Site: brandenburg
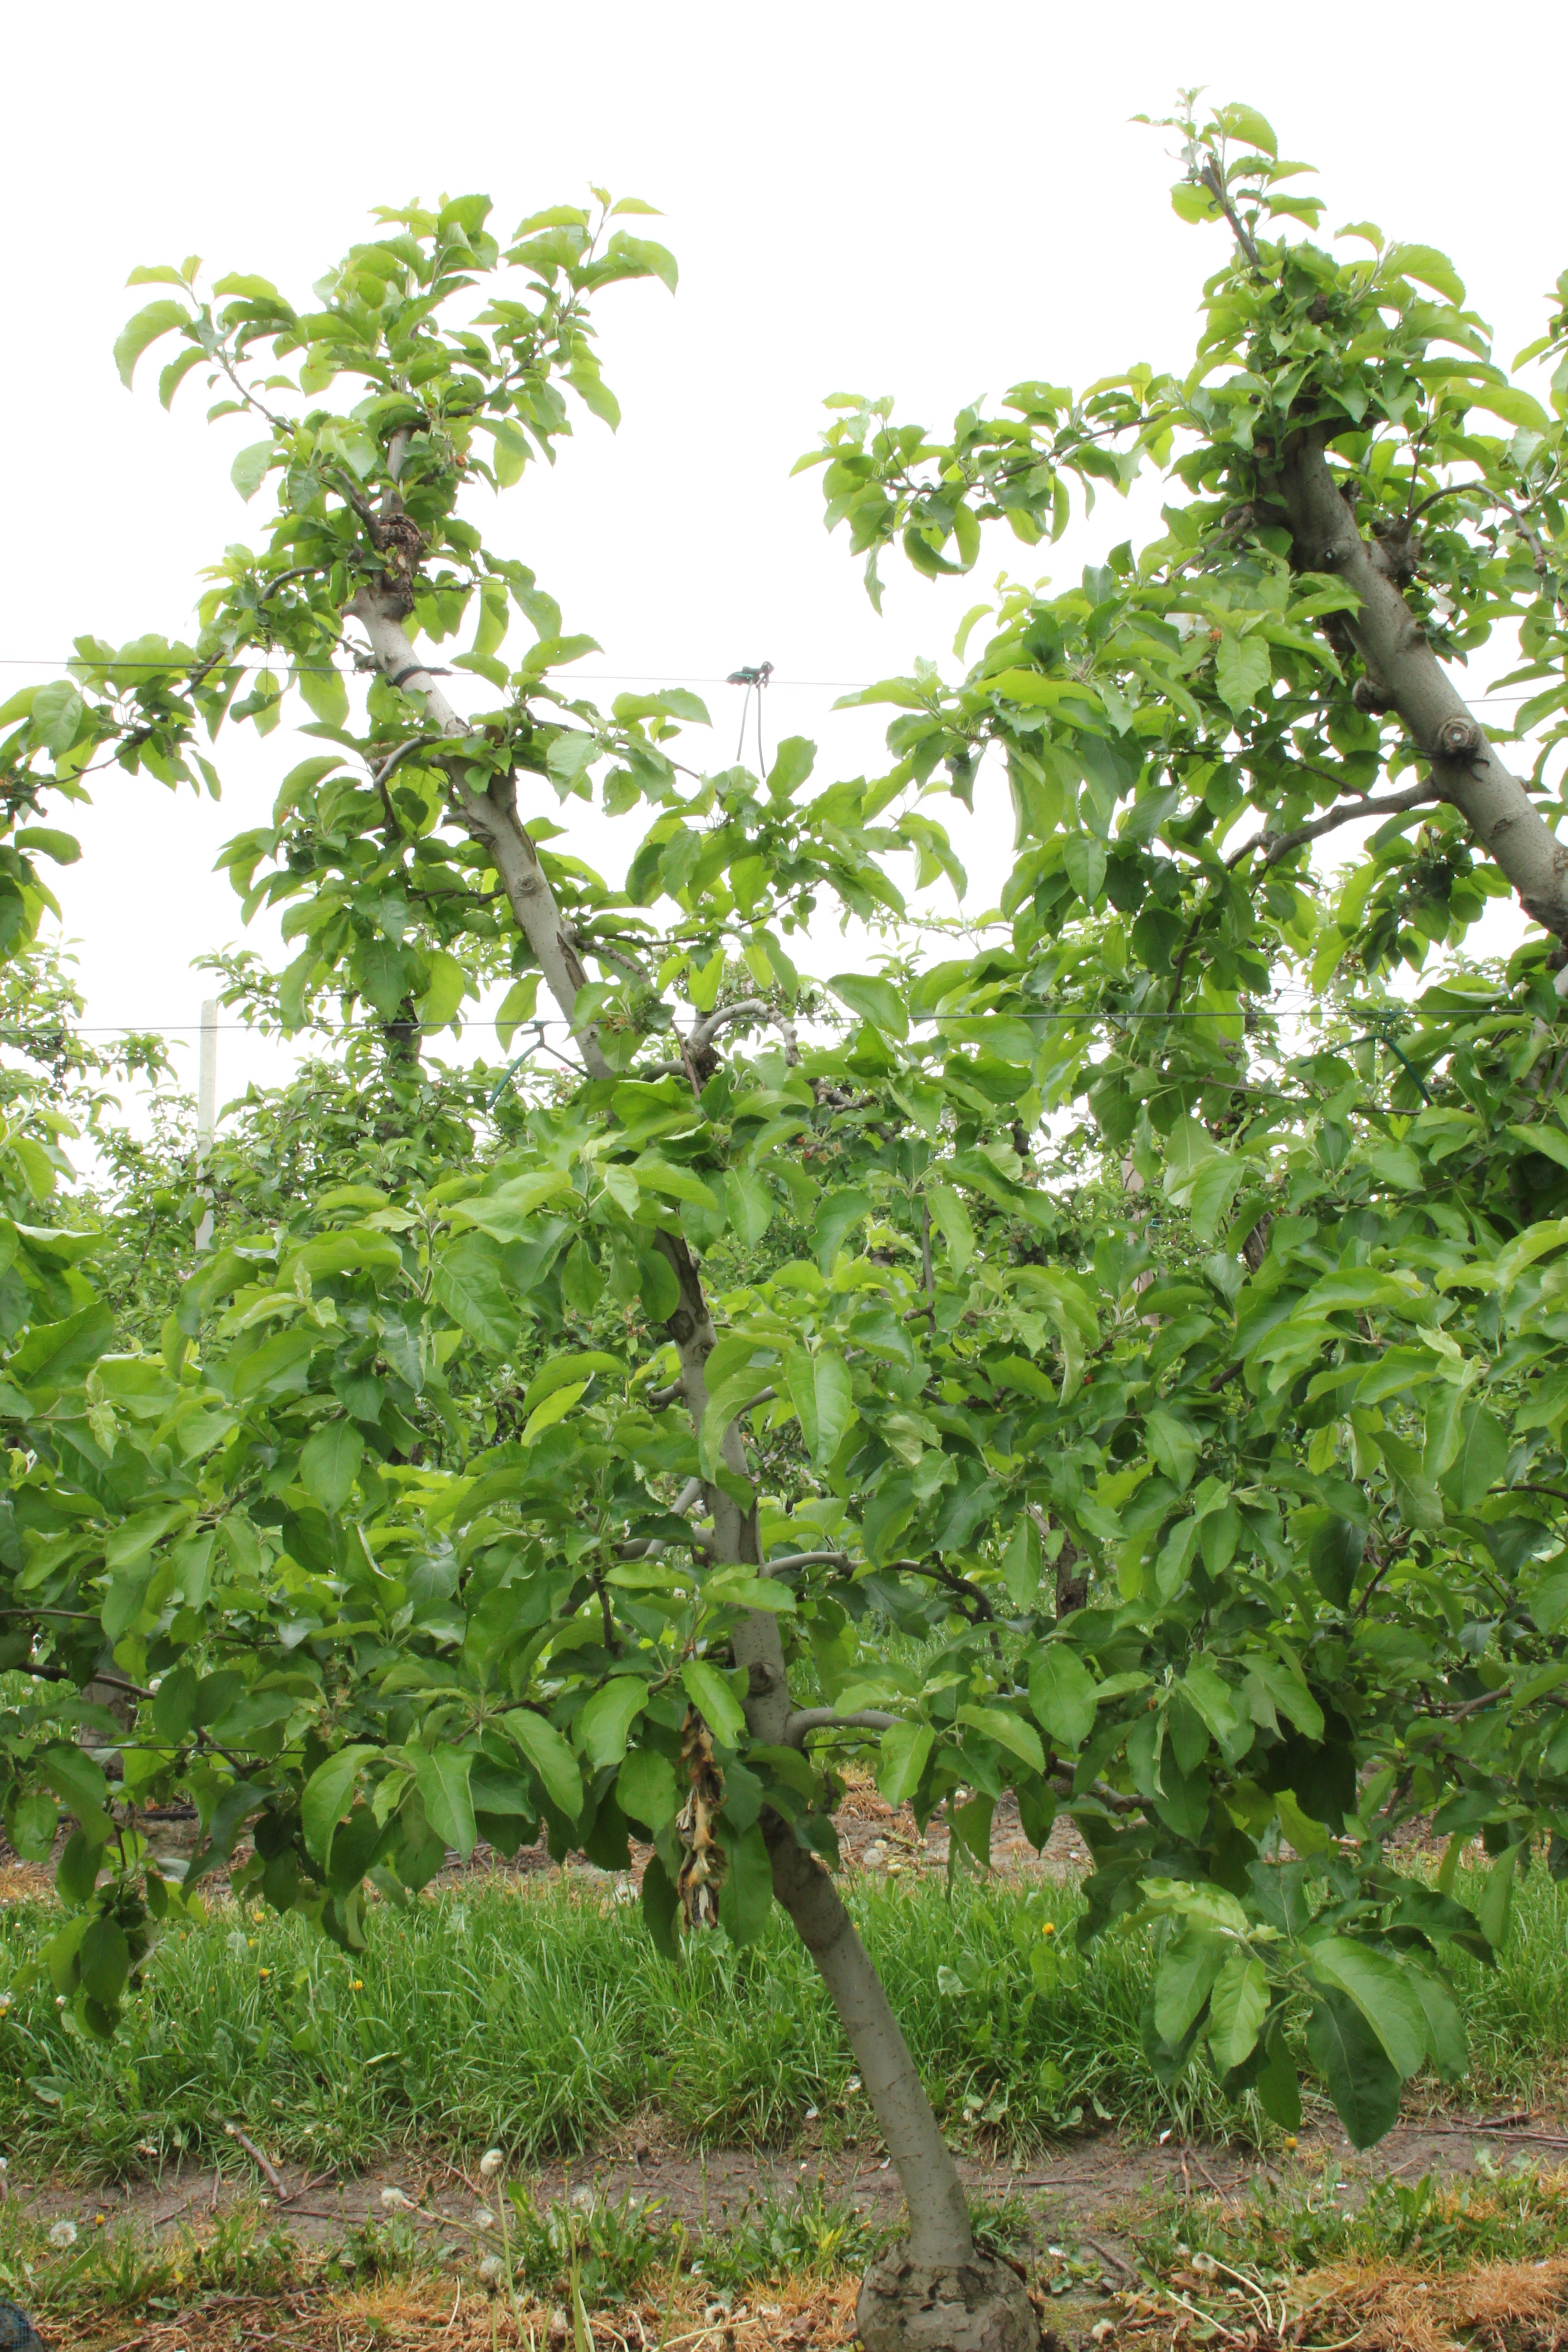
Growth stage (BBCH 67): Flowering